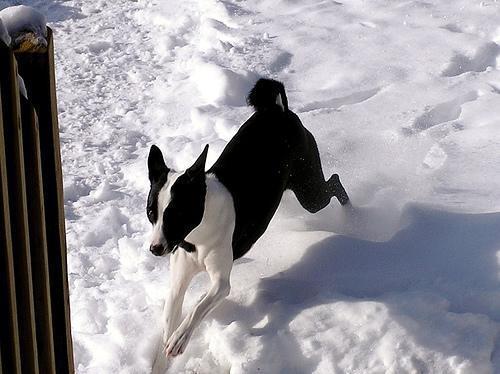
basenji